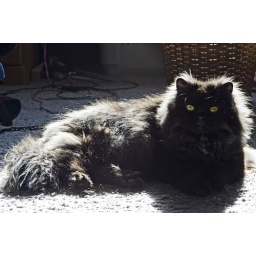
A black cat in the sun